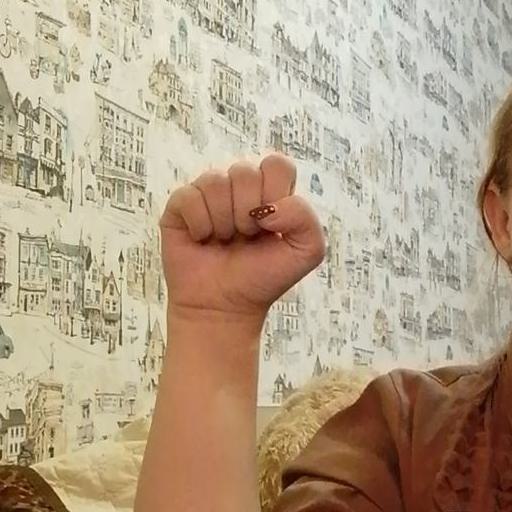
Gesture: fist